Ben Lyon

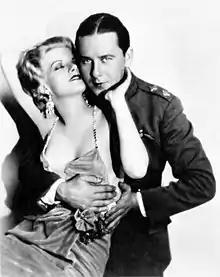
Jean Harlow and Ben Lyon in "Hell's Angels" (1930)

Lyon was born in Atlanta, Georgia, the son of Alvine W. (Wiseberg) and Ben Lyon, a travelling salesman. His family was Jewish. Lyon entered films in 1918 after a successful appearance on Broadway opposite Jeanne Eagels. He attracted attention in the highly successful film "Flaming Youth" (1923) and steadily developed into a leading man. He was successfully paired with some of the leading actresses of the silent era, including Pola Negri, Gloria Swanson, Colleen Moore, Barbara La Marr, Viola Dana, Anna Q. Nilsson, Mary Astor and Blanche Sweet. In 1925, a writer for "Photoplay" wrote of him, "Girls, Ben Lyon looks harmless but we have reliable information that he's irresistible, so watch your step. Besides he's a mighty fine actor and if the ladies must fall in love with him he can't help it."